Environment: real
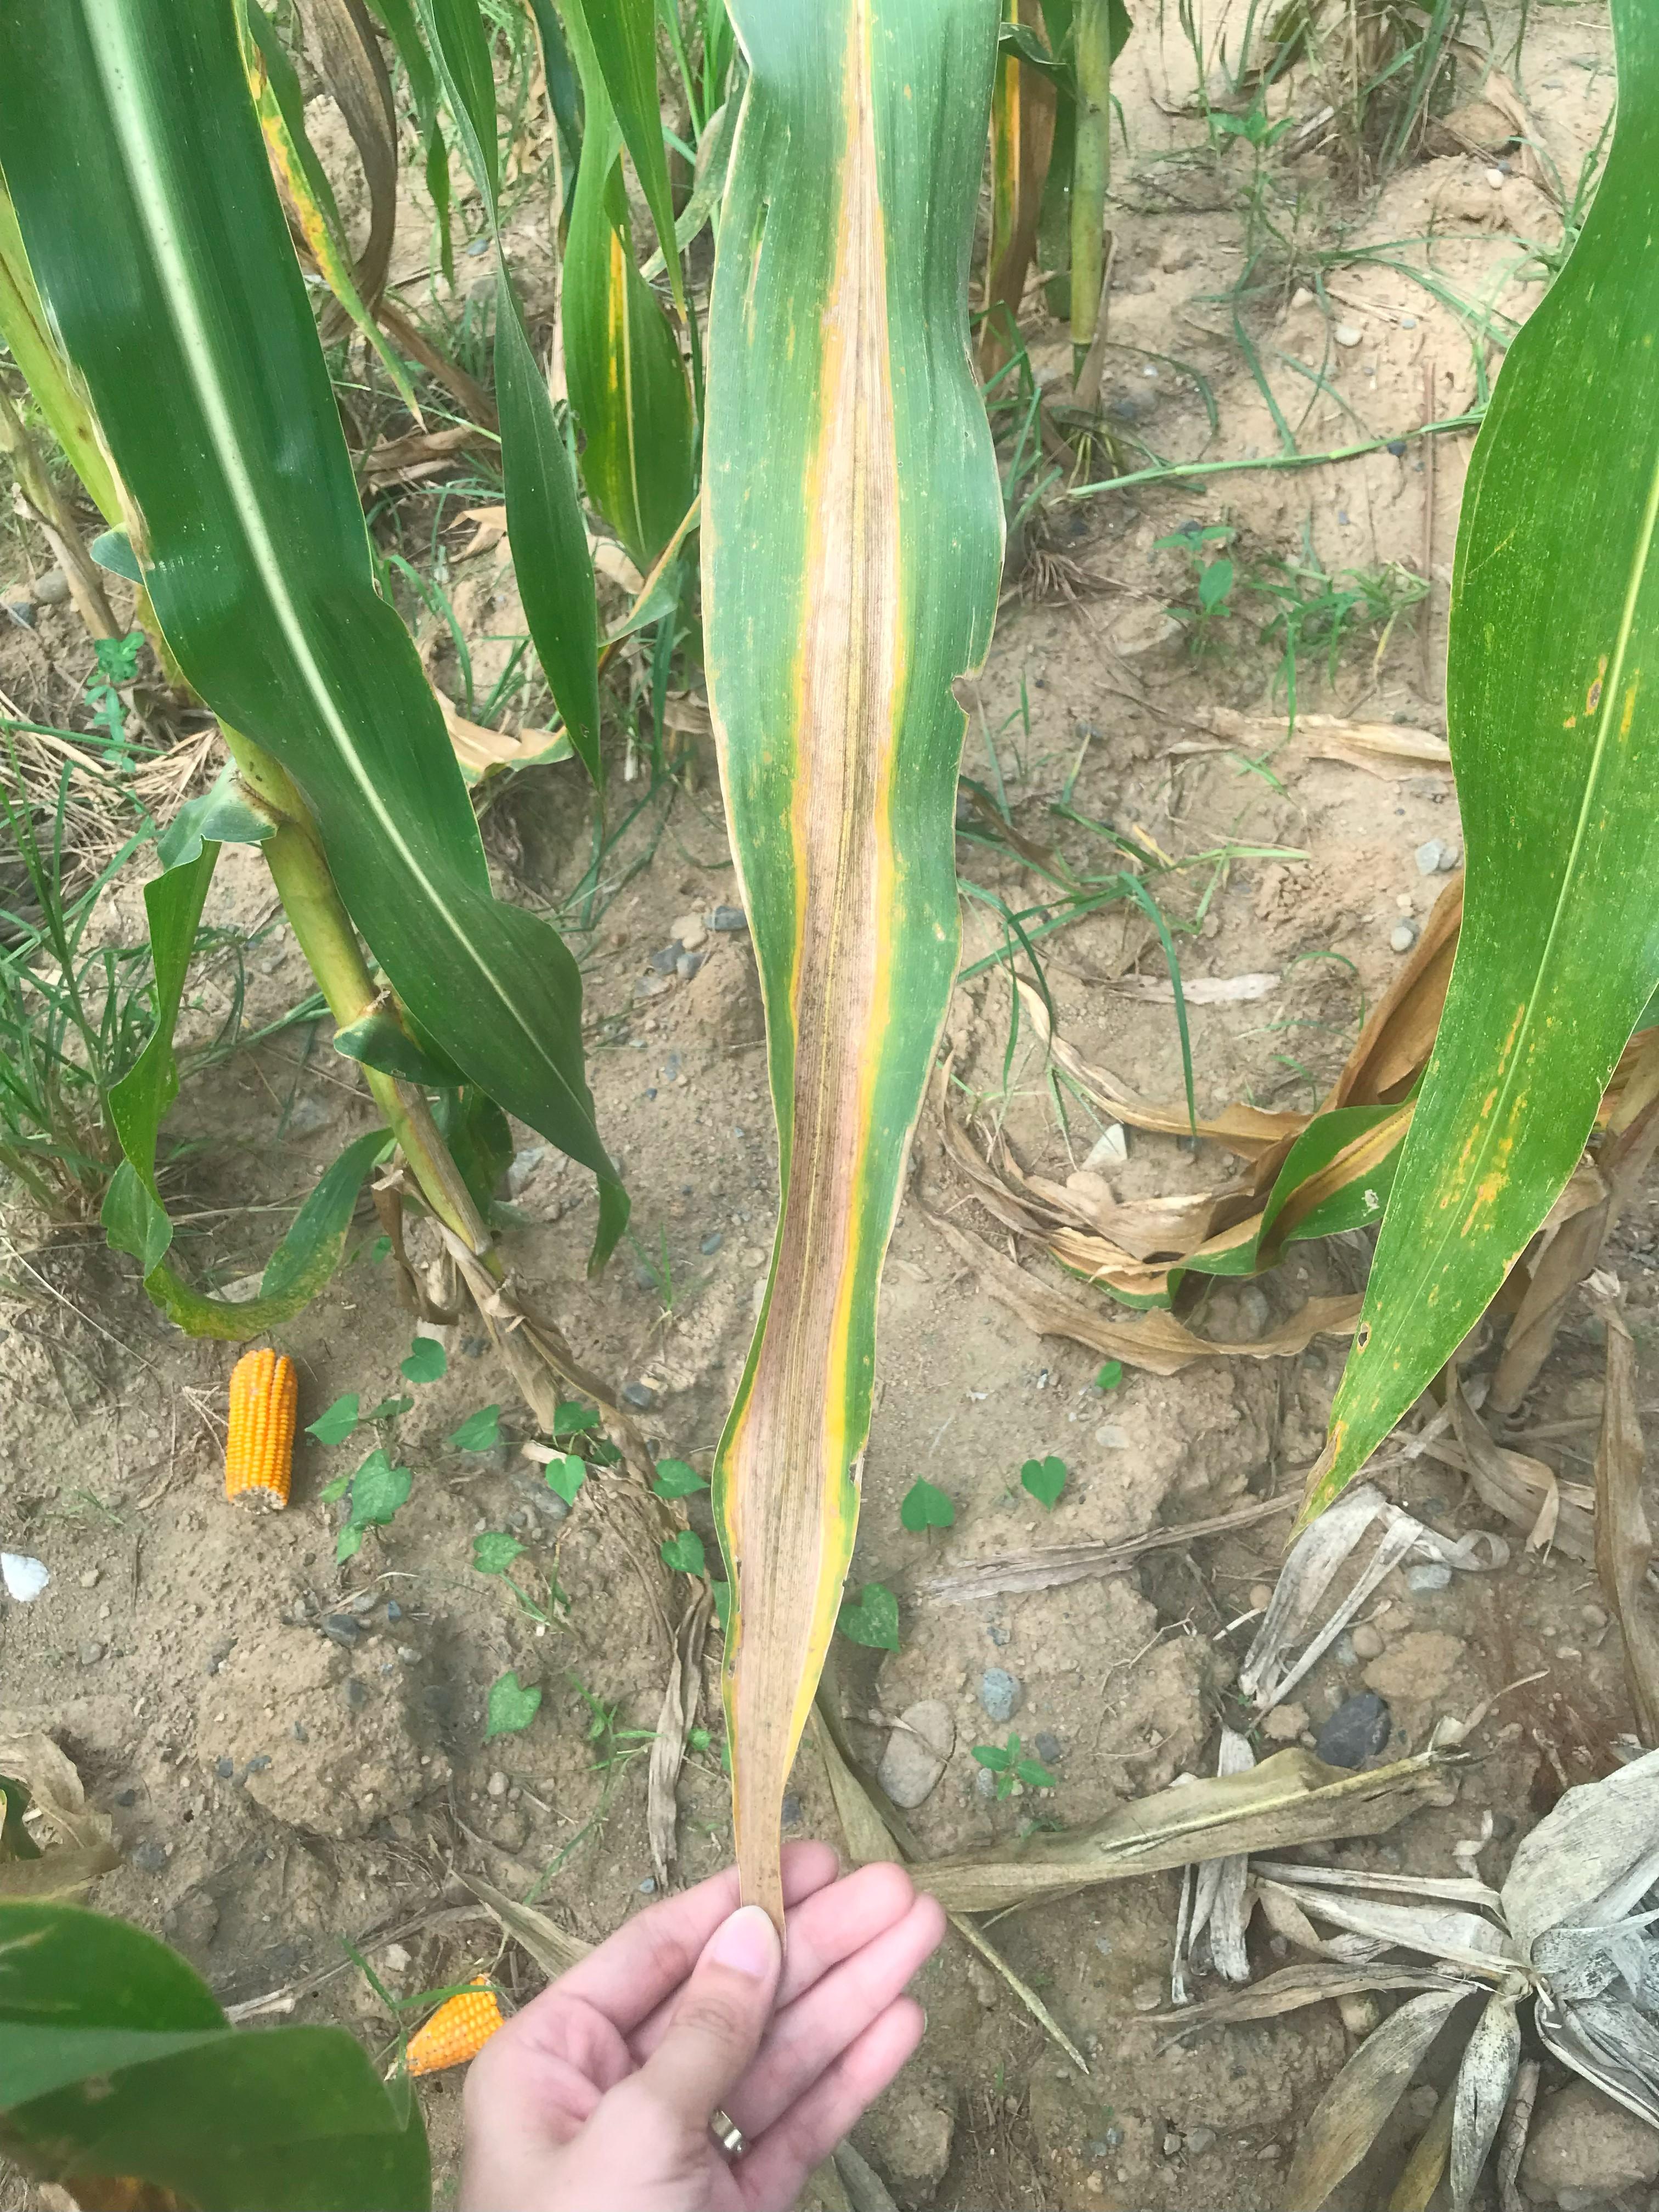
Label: nitrogen_deficiency